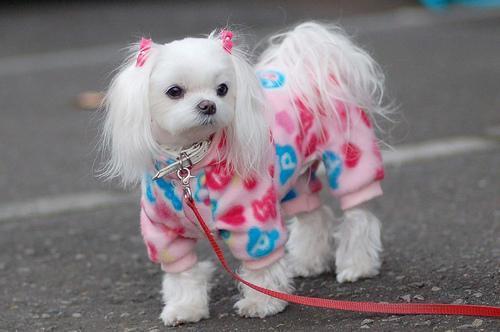
Maltese_dog